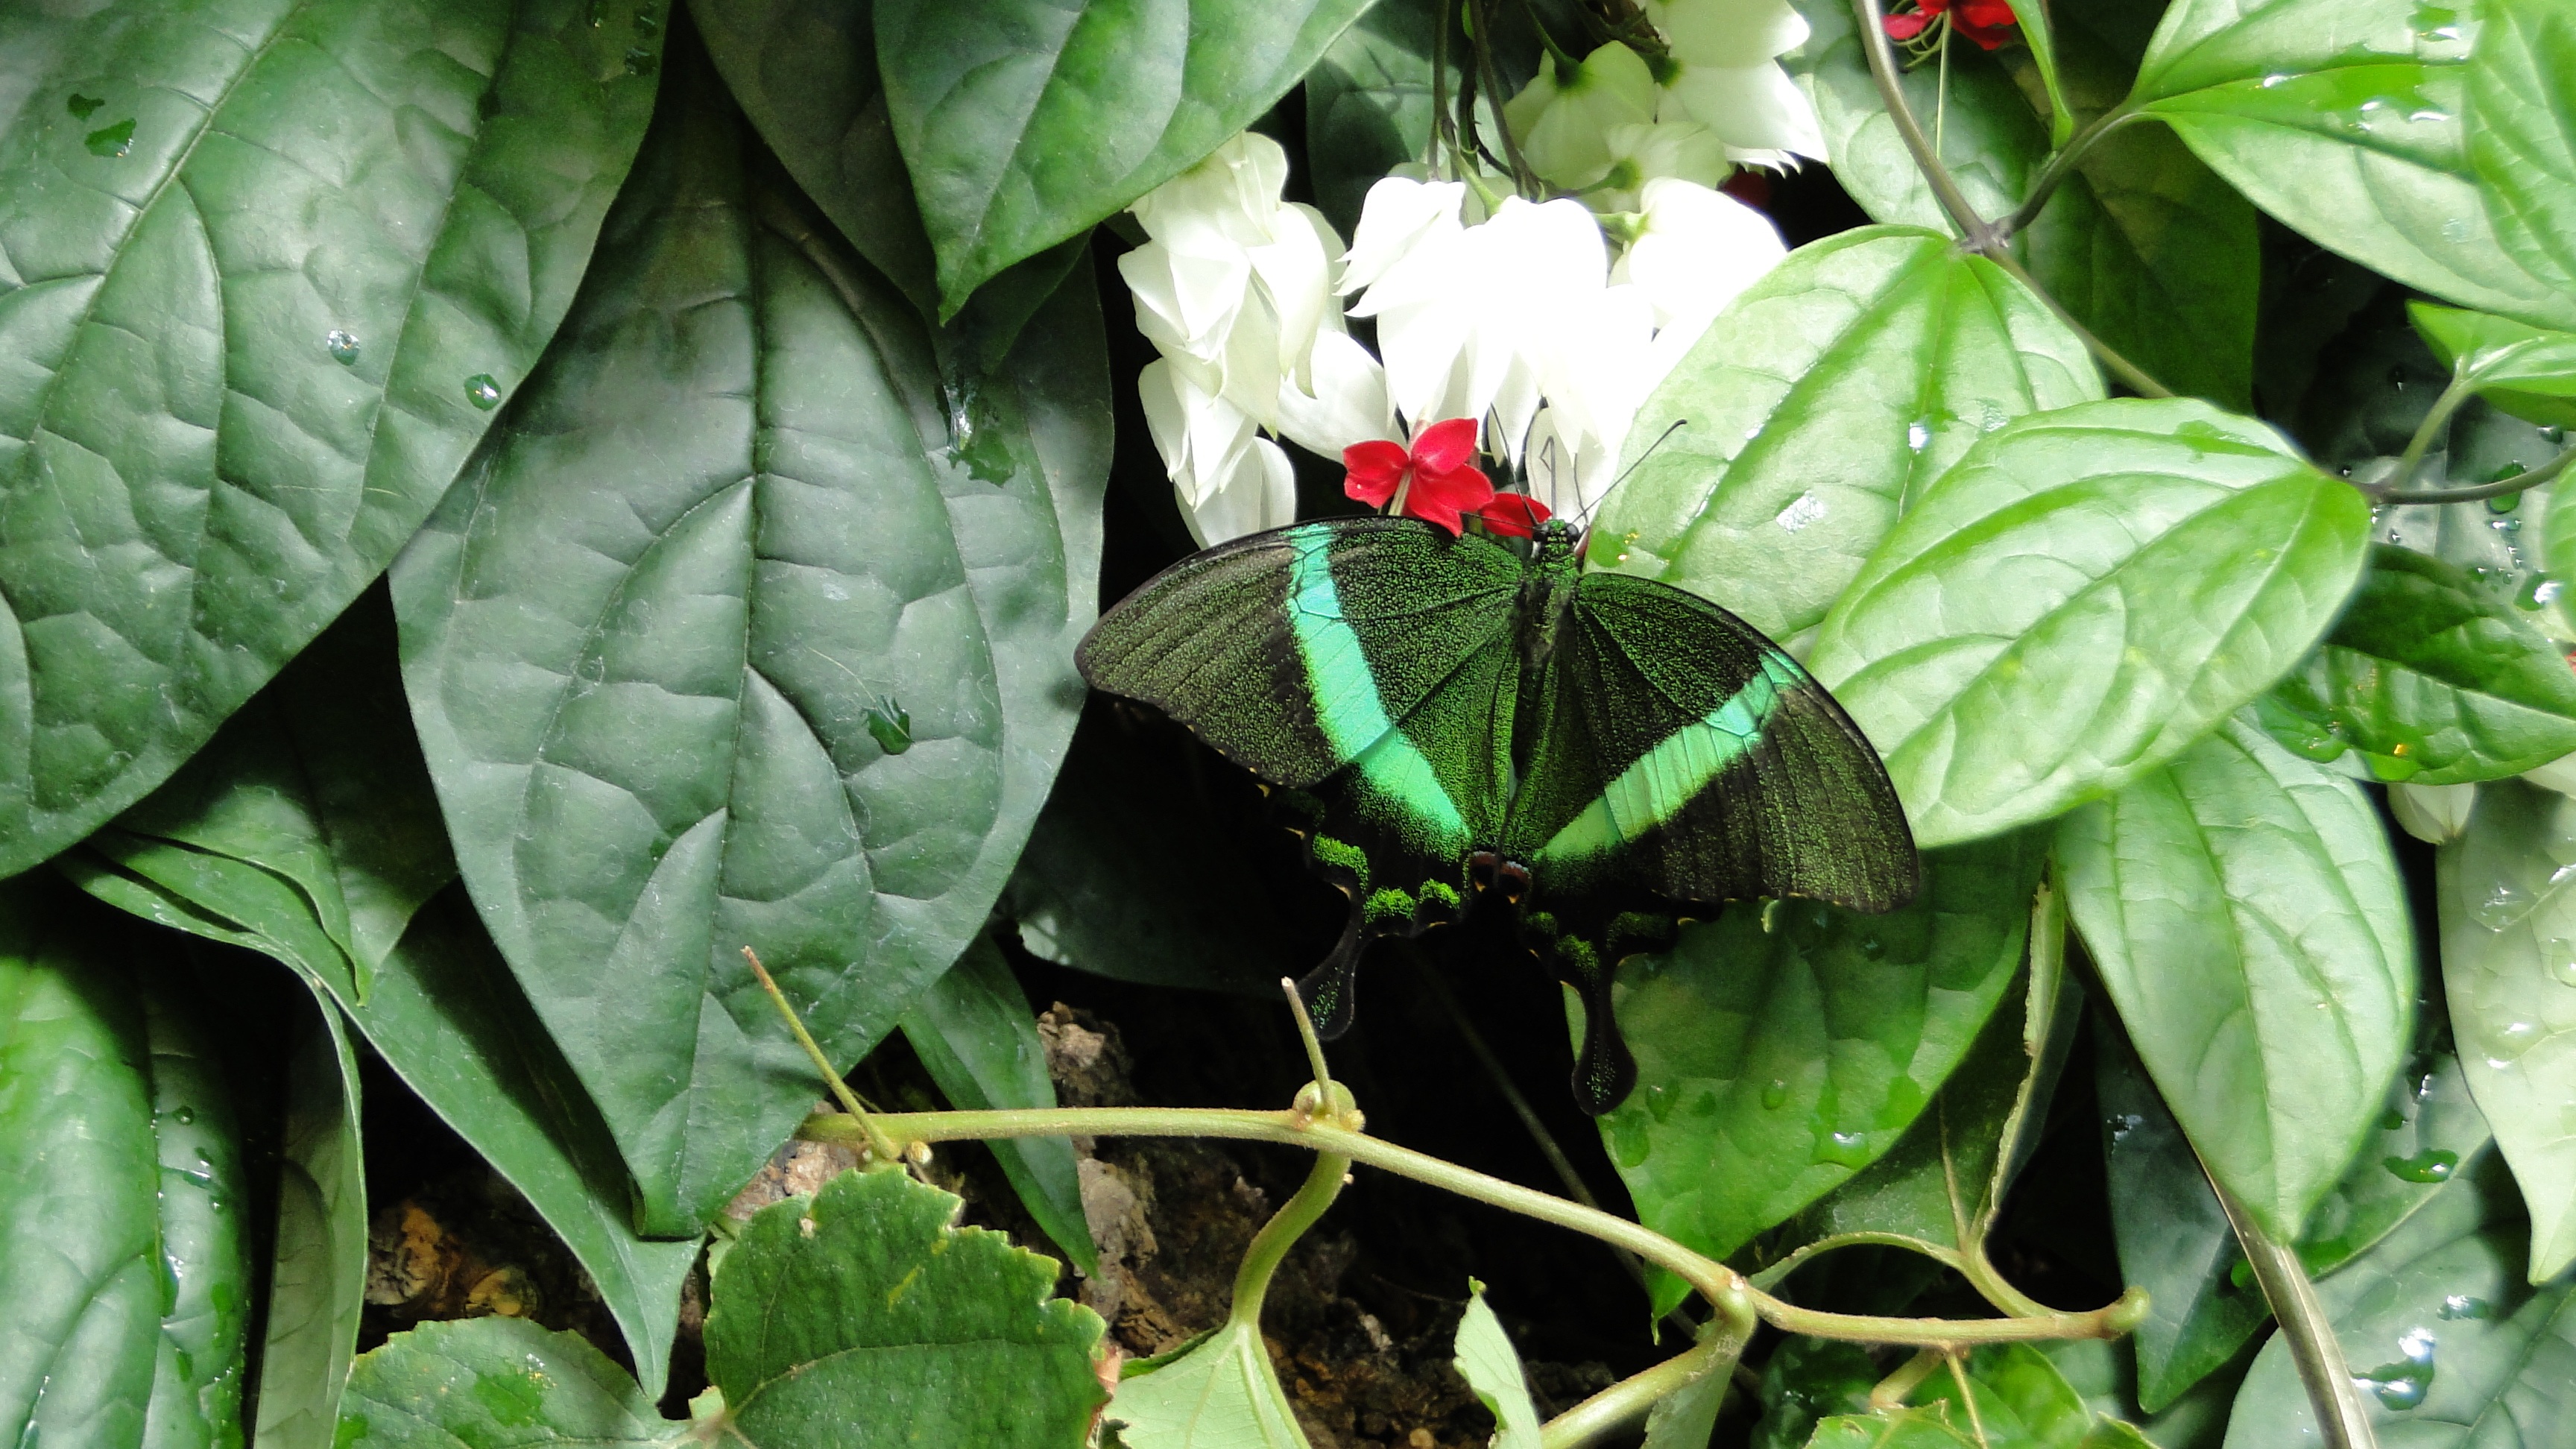
nature, plant, leaf, flower, green, jungle, insect, botany, butterfly, garden, flora, fauna, invertebrate, shrub, rainforest, tropics, macro photography, flowering plant, land plant, moths and butterflies